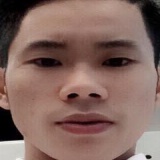
ca sĩ Lê Bảo Bình